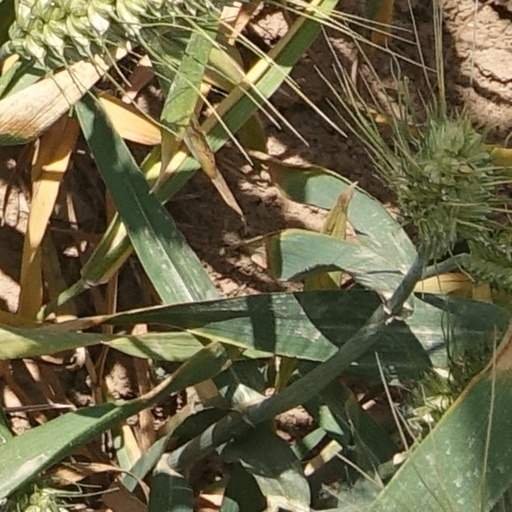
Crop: wheat